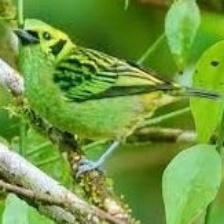
Species: EMERALD TANAGER
Scientific name: TANGARA FLORIDA